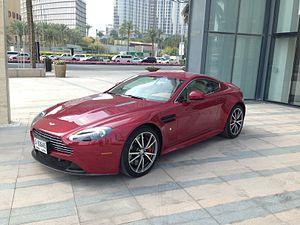
La V8 Vantage est une automobile de grand tourisme du constructeur Aston Martin produite à partir de 2005. Elle est remplacée par la Vantage en 2018.